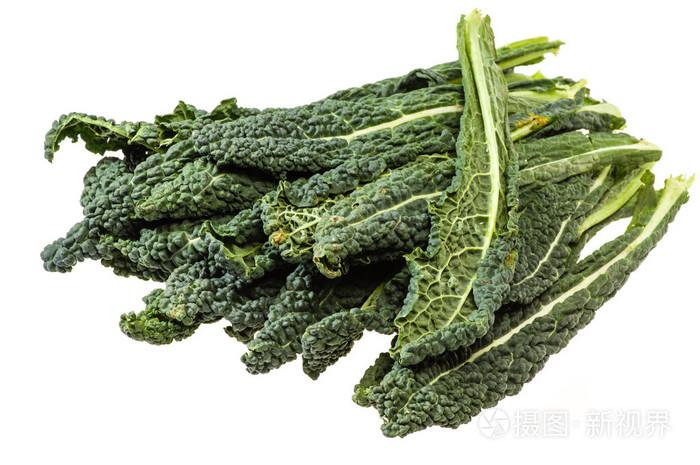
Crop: unknown
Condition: cabbage